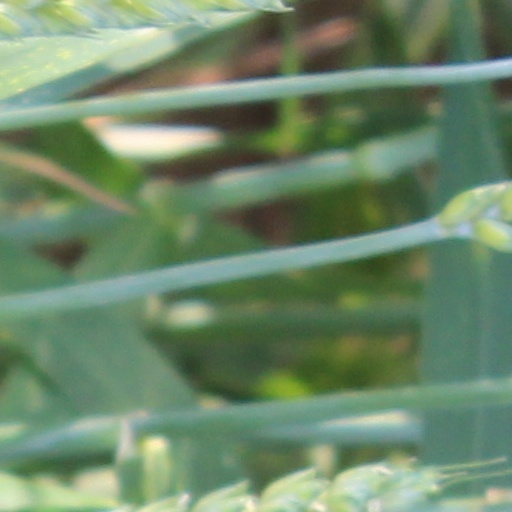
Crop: wheat